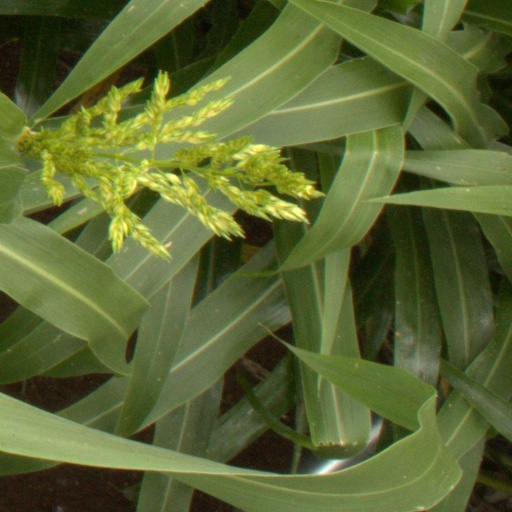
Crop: sorghum